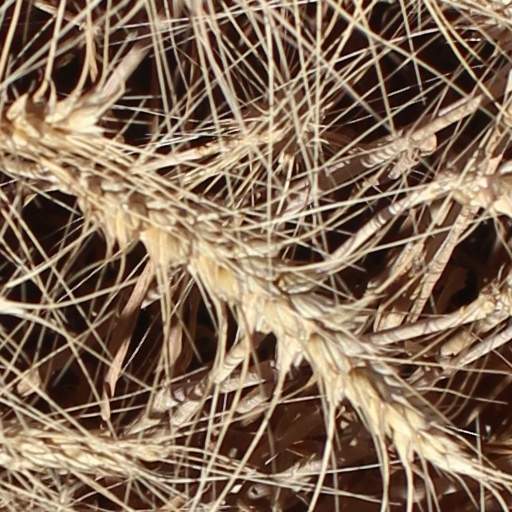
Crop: wheat